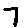
Label: 7